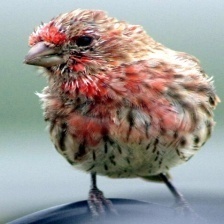
Species: PURPLE FINCH
Scientific name: HAEMORHOUS PURPUREUS
ImageNet parent category: house_finch